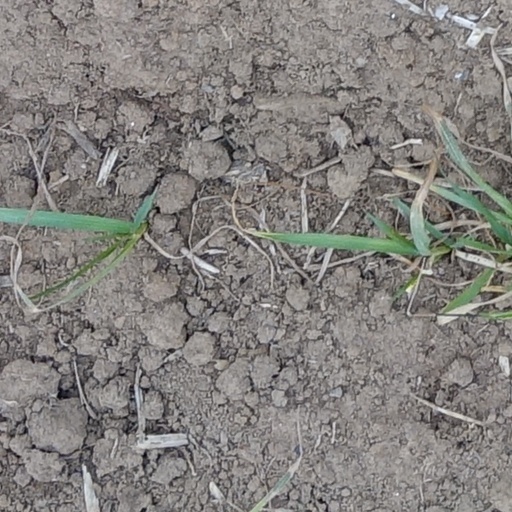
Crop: wheat